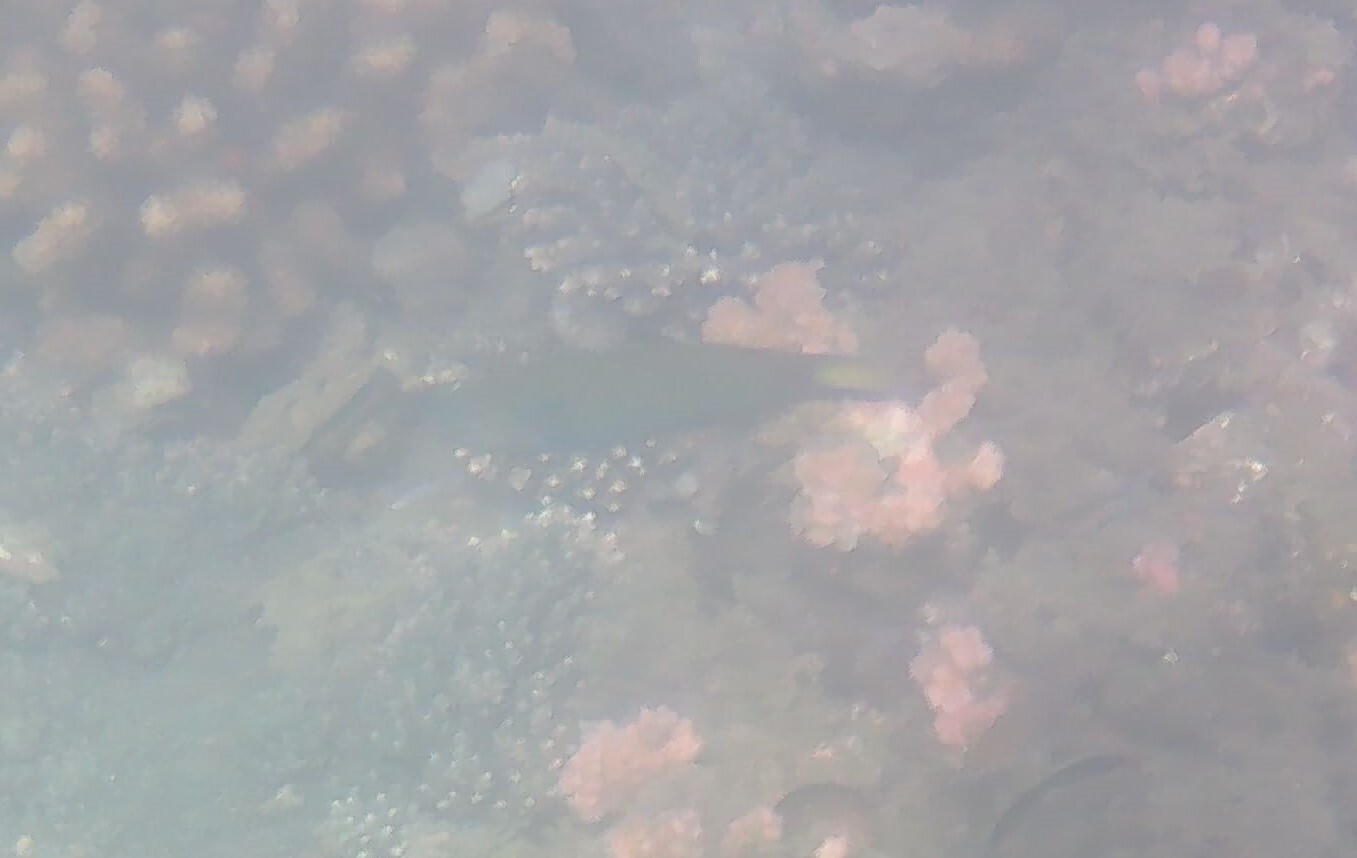
Thalassoma lunare (Moon Wrasse)